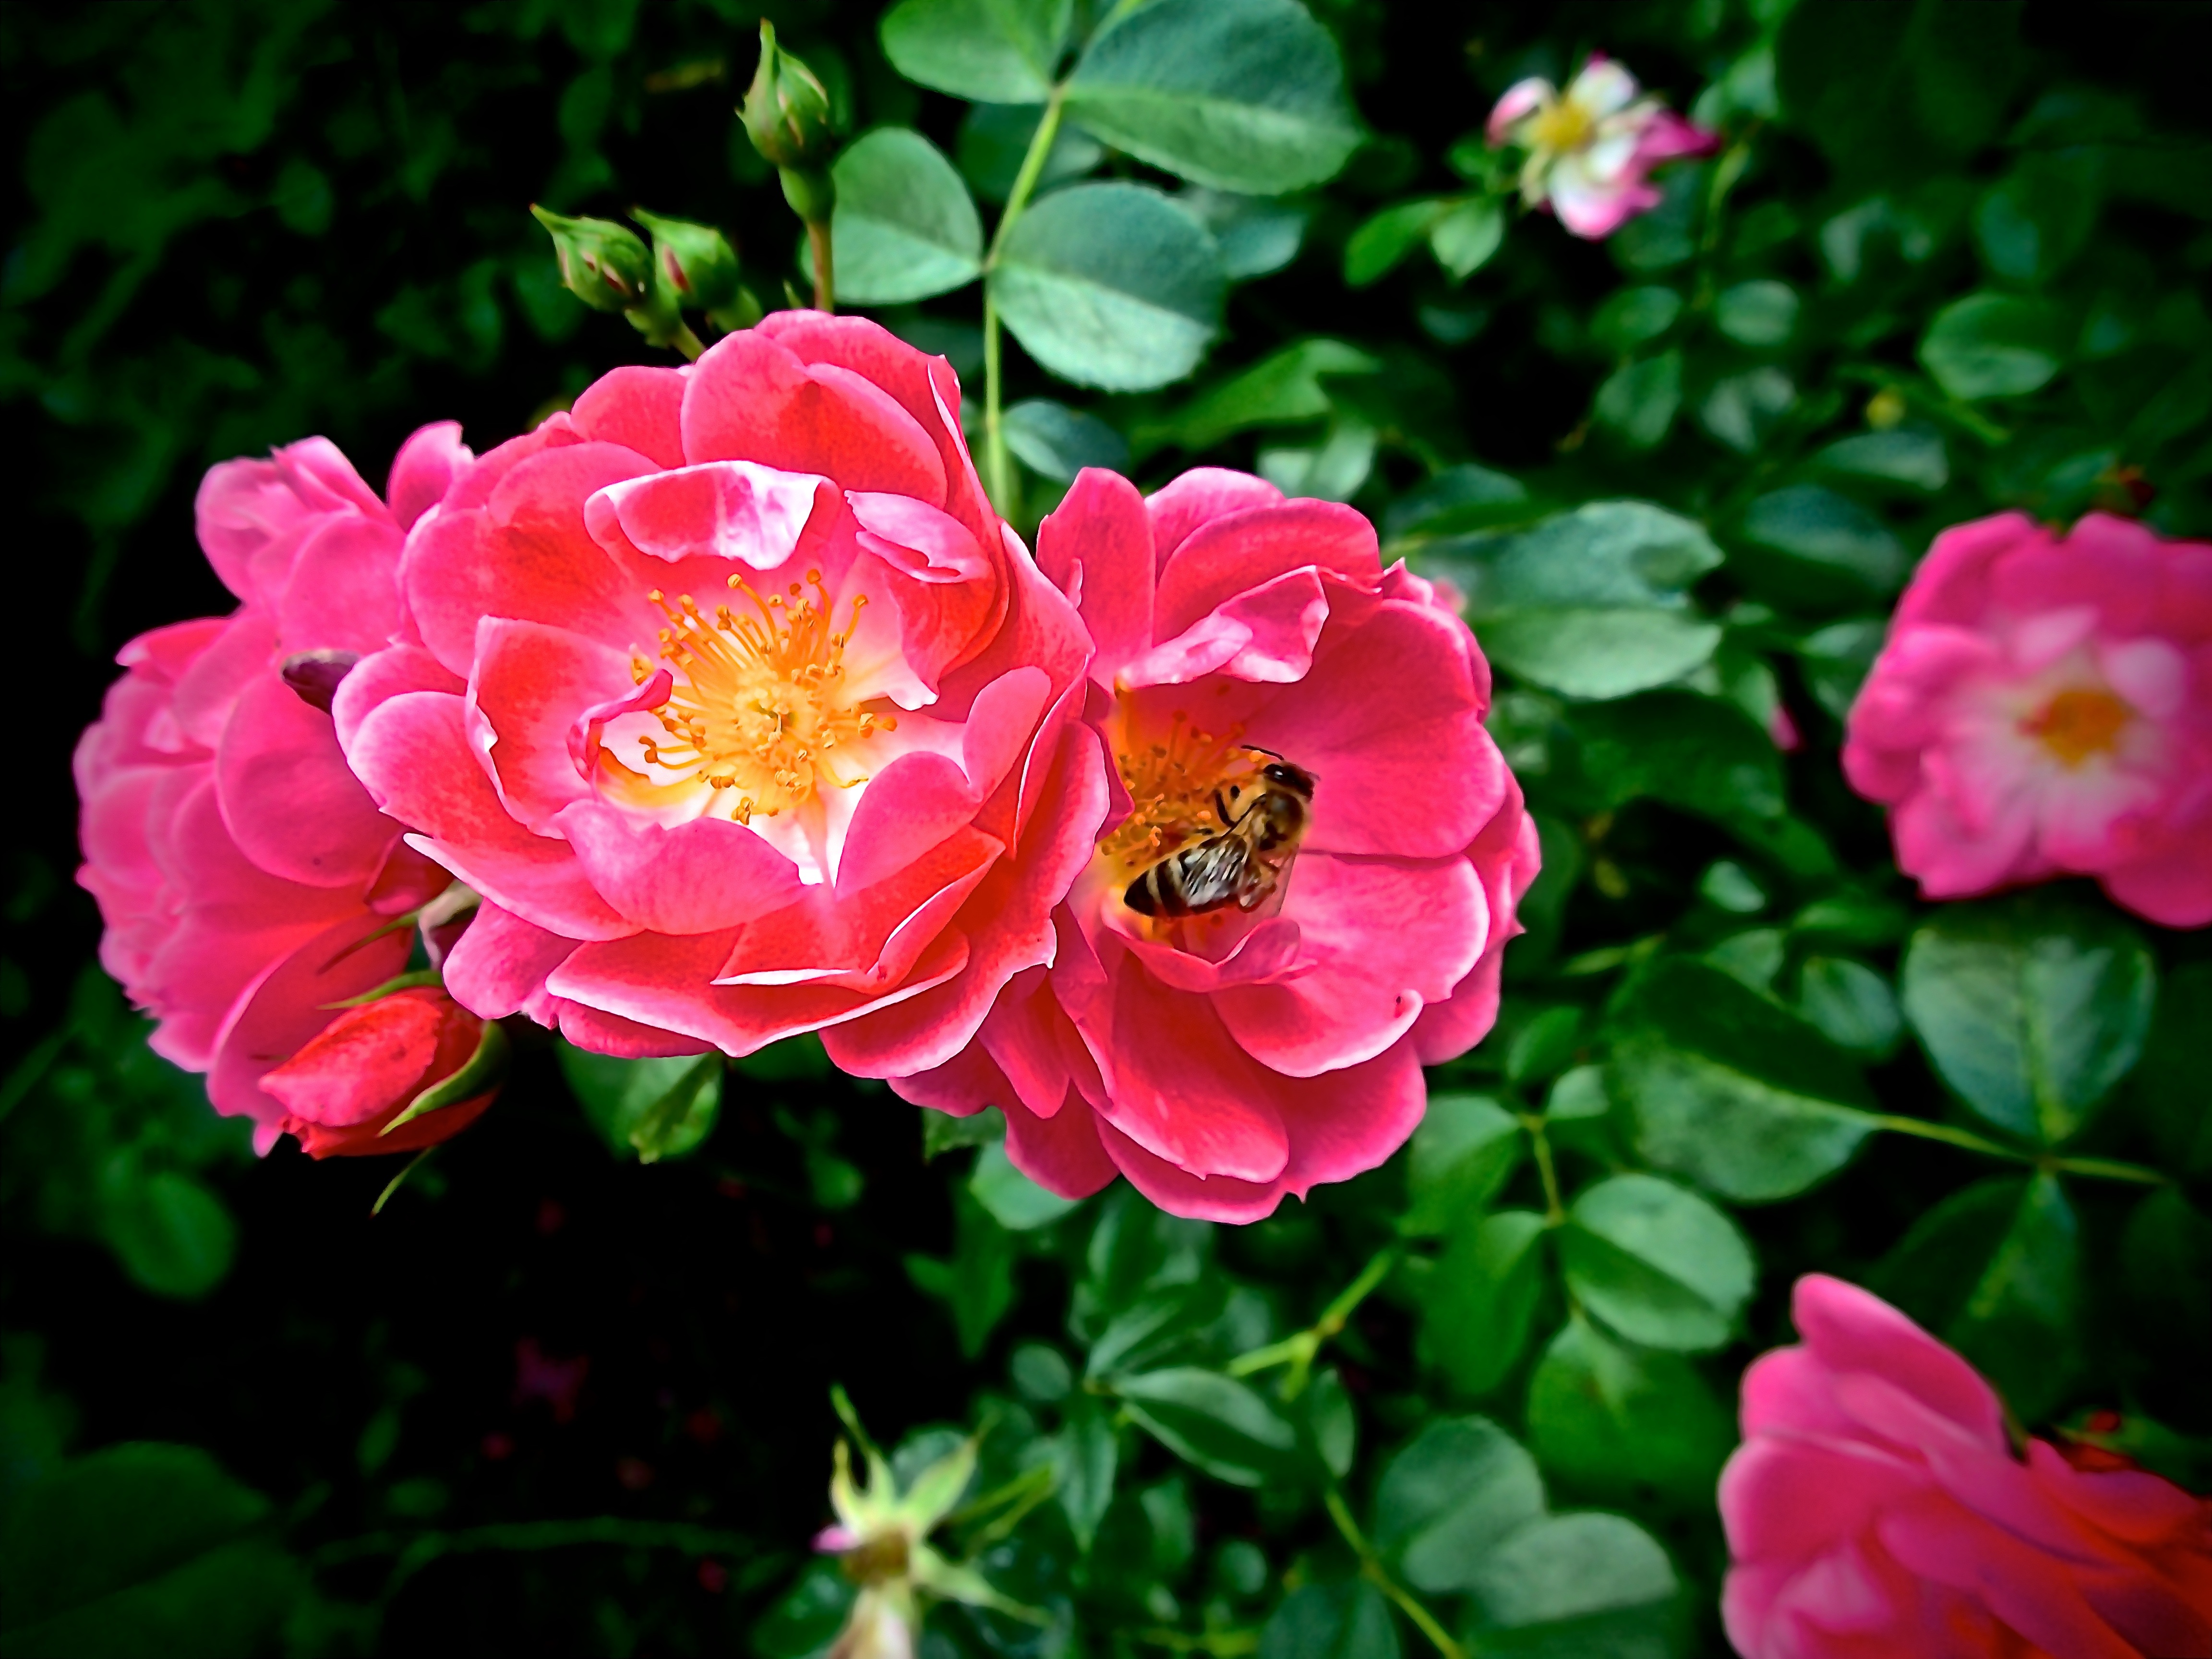
blossom, plant, flower, petal, bloom, rose, pink, flora, roses, shrub, bee, peony, floribunda, flowering plant, garden roses, rose family, annual plant, land plant, rosa centifolia, rosa gallica